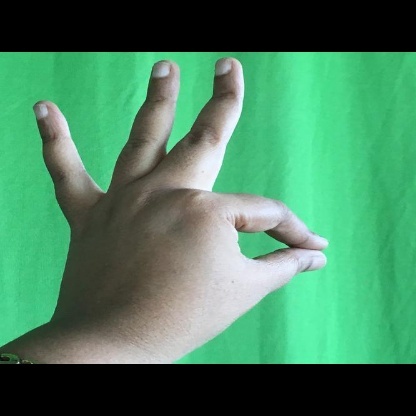
Mudra: Hamsasyam